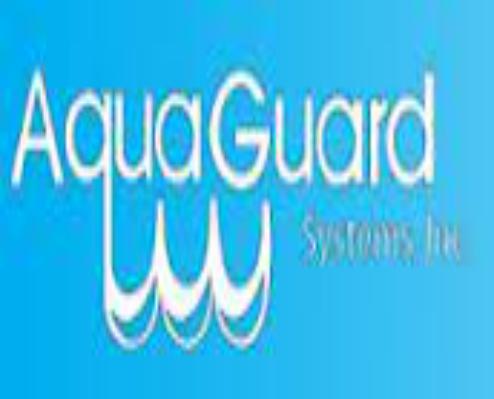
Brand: Aqua Guard
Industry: Others